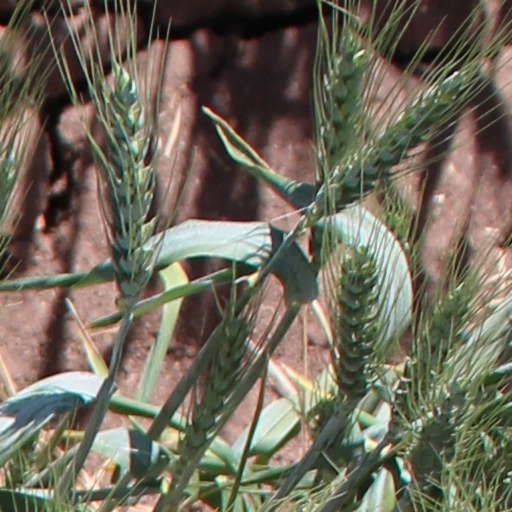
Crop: wheat